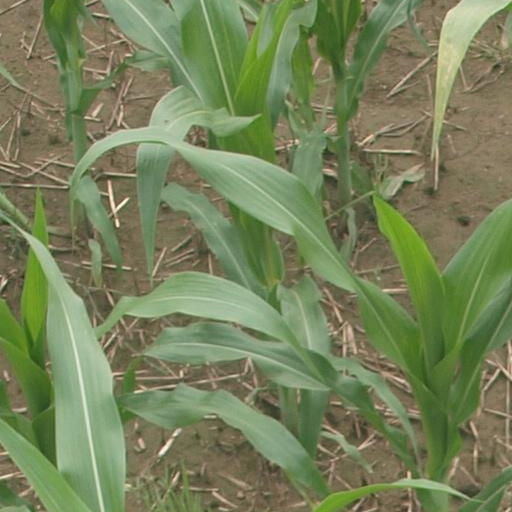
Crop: maize; corn